Shipbuilding

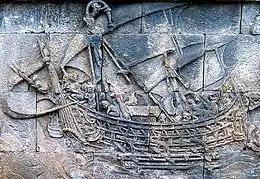
One of the Javanese Borobudur ships (–850 AD), depicting a typical Austronesian ship with tanja sails and double outriggers

The ships of Ancient Egypt's Eighteenth Dynasty were typically about 25 meters (80 ft) in length and had a single mast, sometimes consisting of two poles lashed together at the top making an "A" shape. They mounted a single square sail on a yard, with an additional spar along the bottom of the sail. These ships could also be oar propelled. The ocean- and sea-going ships of Ancient Egypt were constructed with cedar wood, most likely hailing from Lebanon.